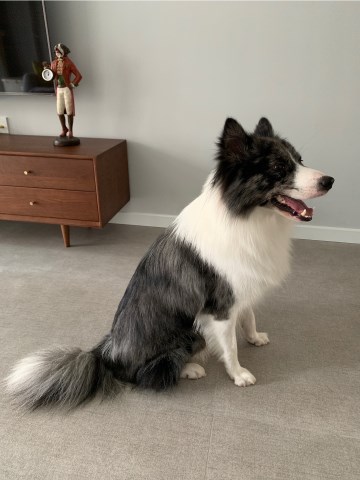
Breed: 2594-n000109-Border_collie